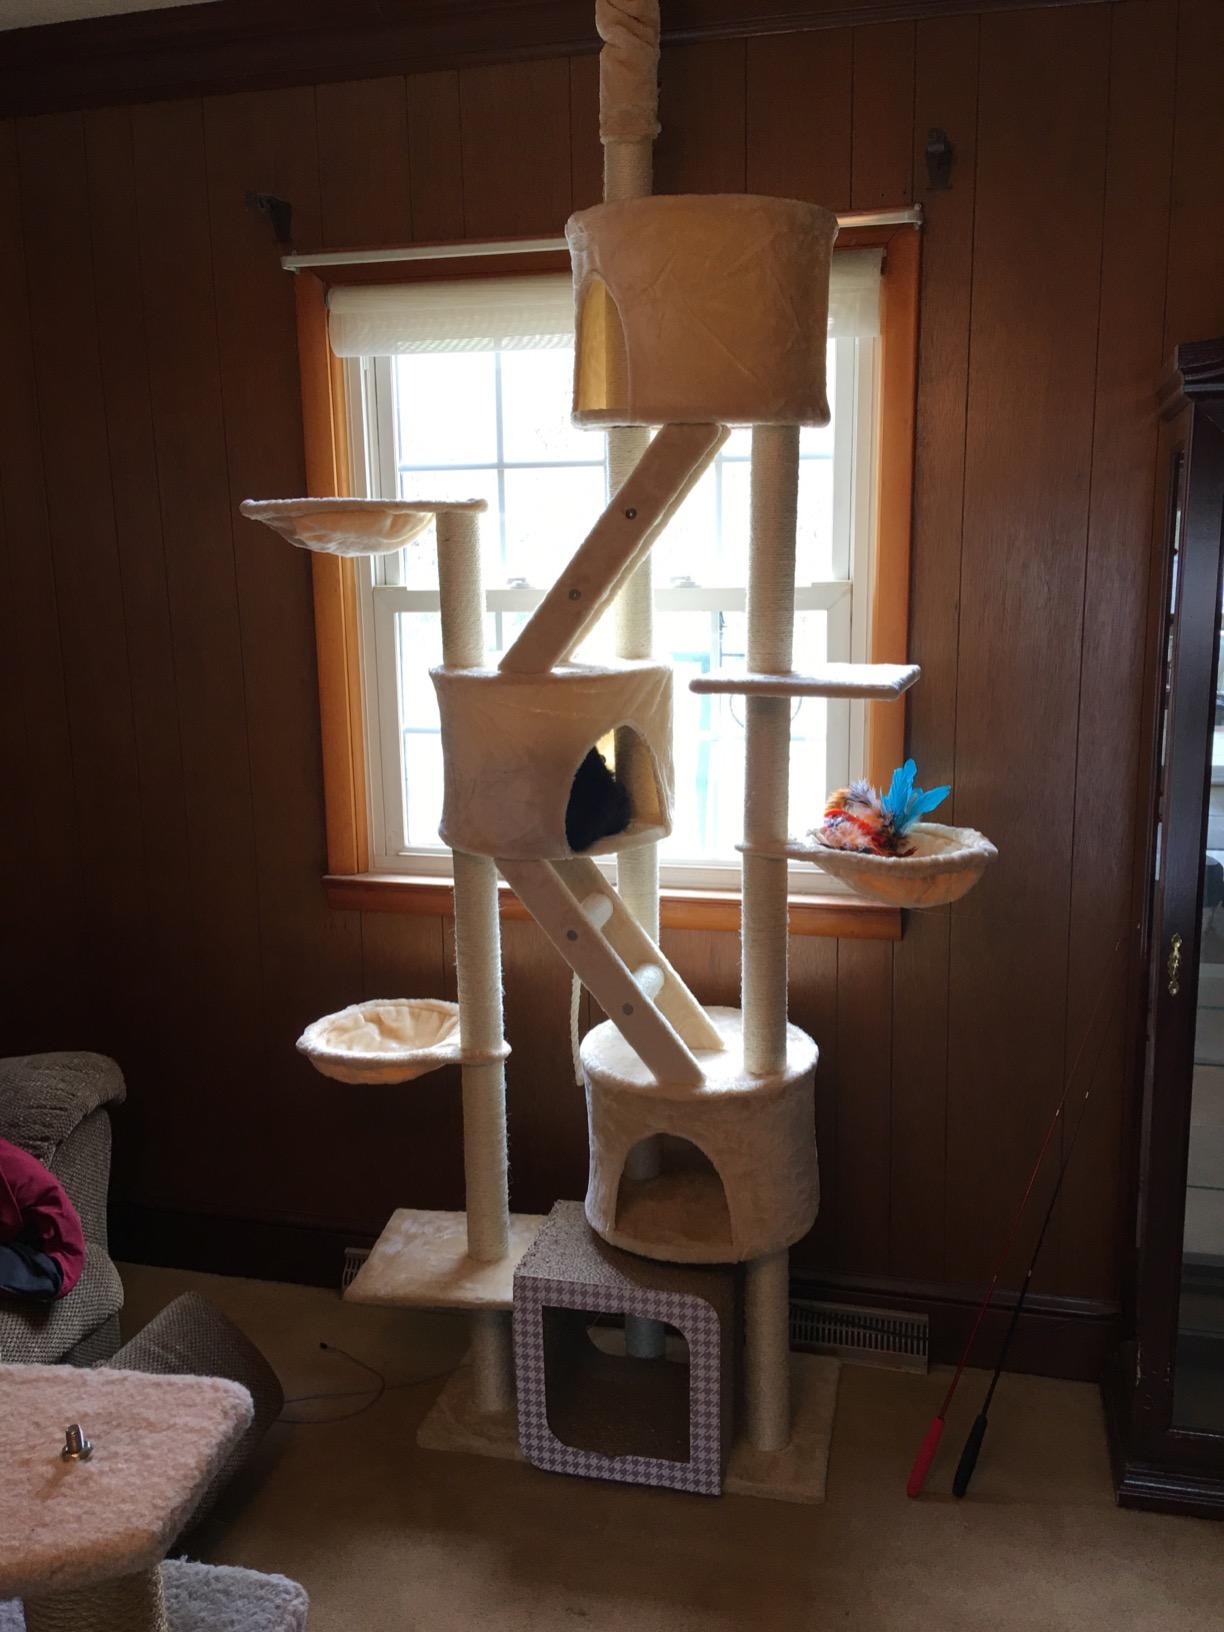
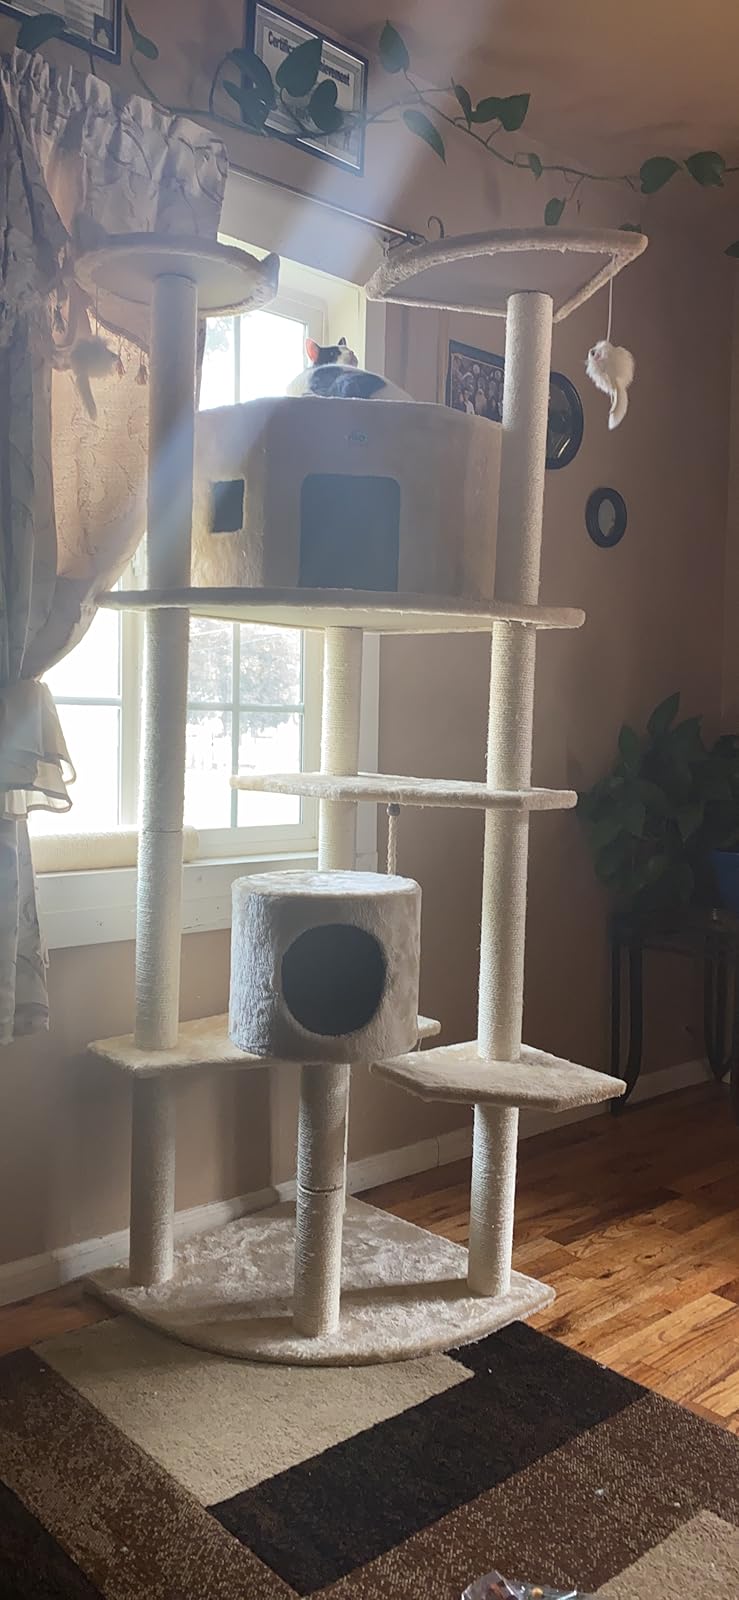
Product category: items_cat tree
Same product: no